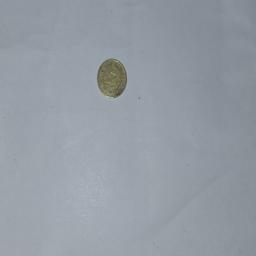
Label: 5_Old_Back